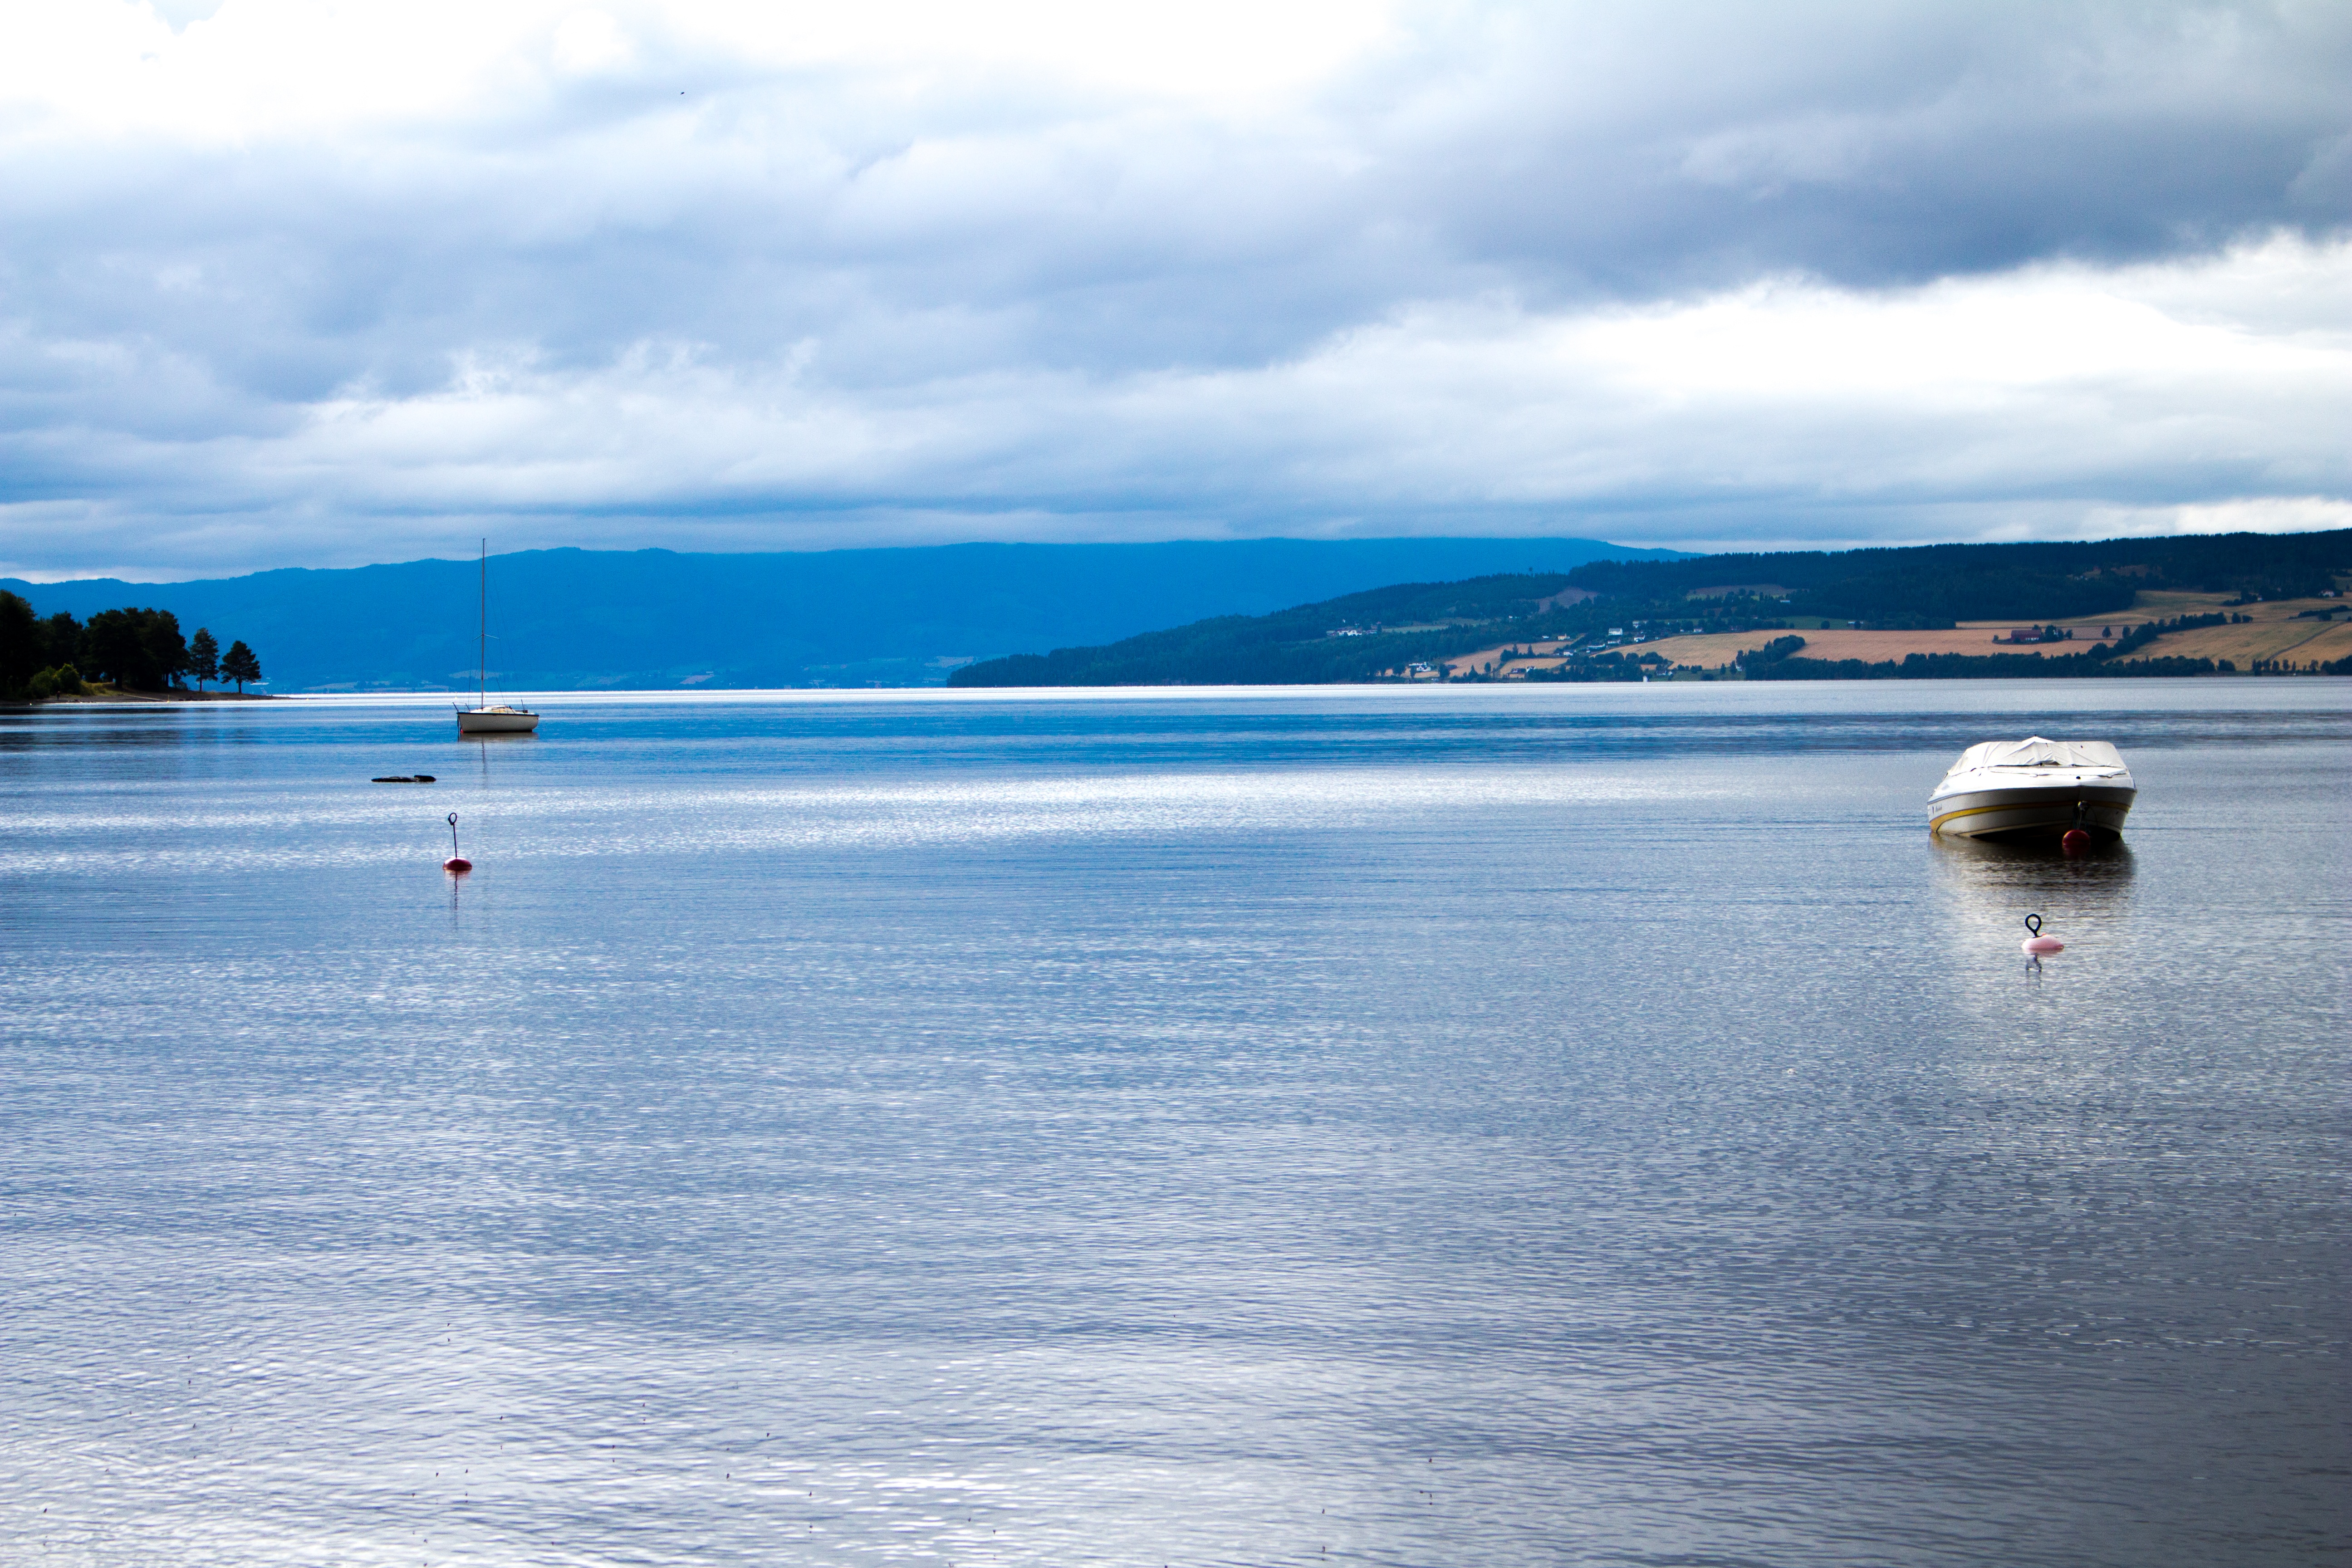
beach, landscape, sea, coast, water, nature, ocean, horizon, cloud, sky, boat, shore, wave, lake, summer, vacation, recreation, tranquility, reflection, vehicle, tranquil, peaceful, peace, holiday, calm, bay, meditate, blue, fjord, reservoir, body of water, outdoors, clouds, boating, boats, serenity, loch, norway, mindful